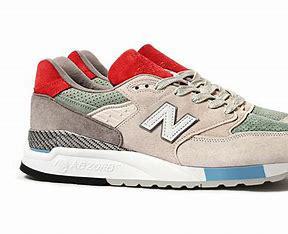
Brand: New
Model: Balance 998